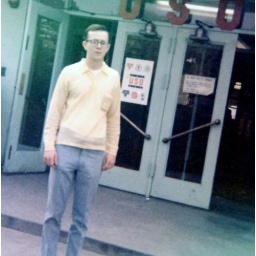
Me standing in front of the USO, 1967, anticipating a home baked birthday cake.